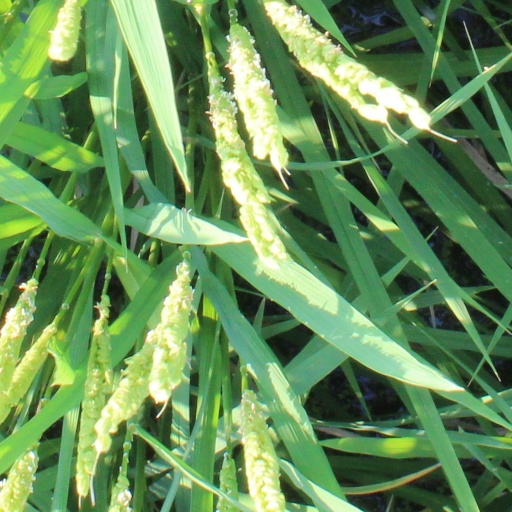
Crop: rice